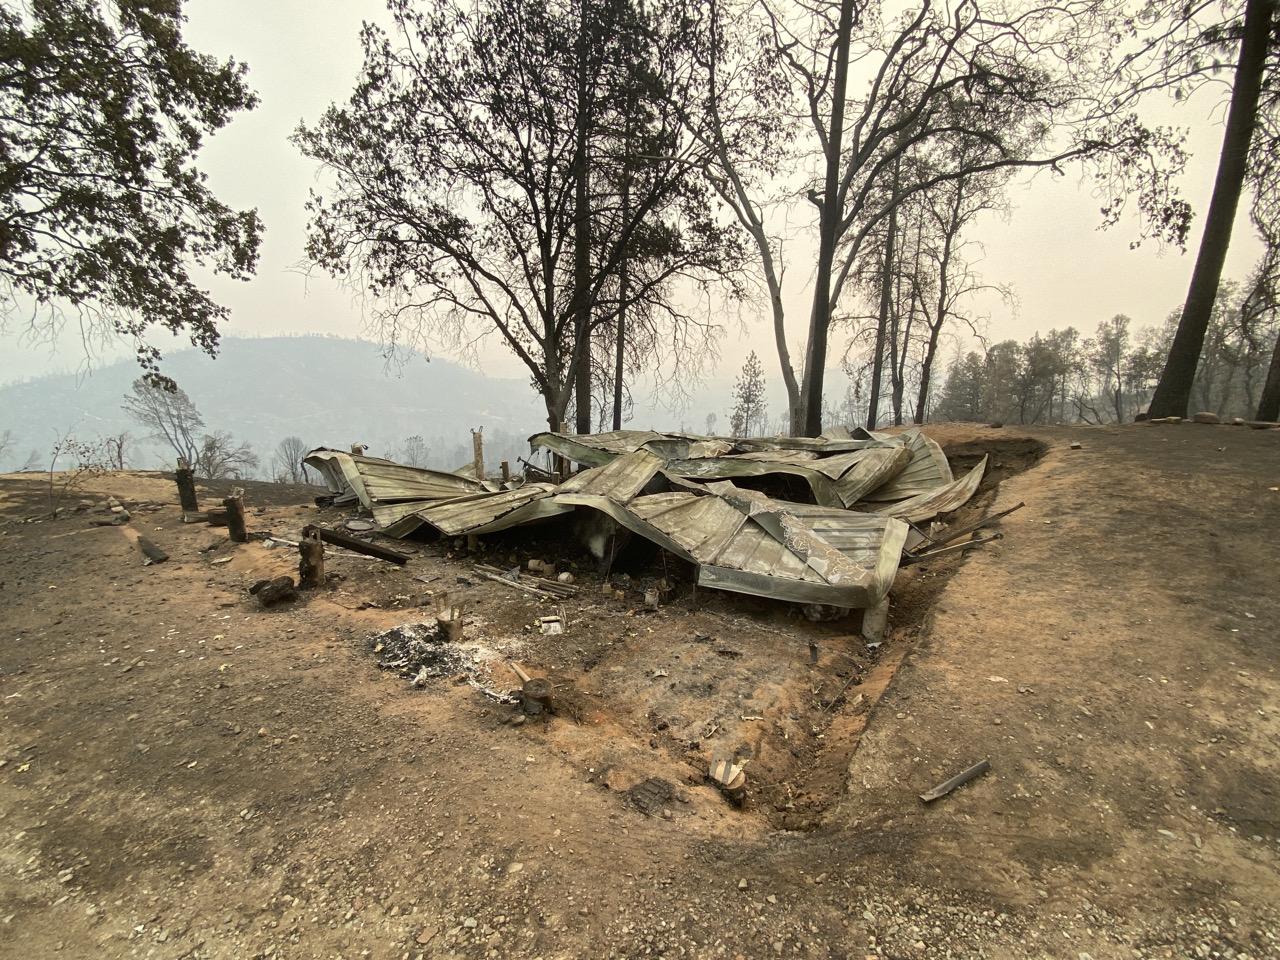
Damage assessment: destroyed